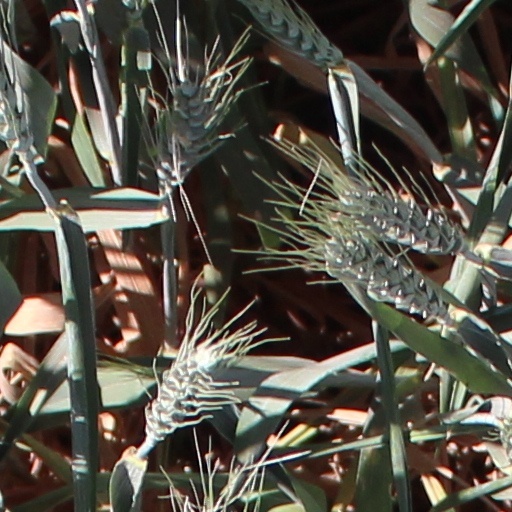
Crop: wheat